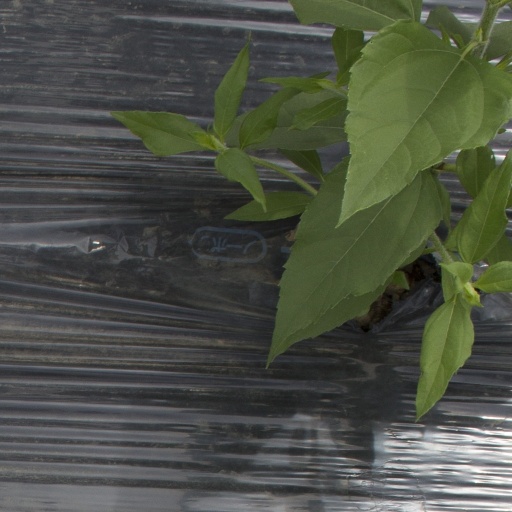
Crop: Jerusalem artichoke